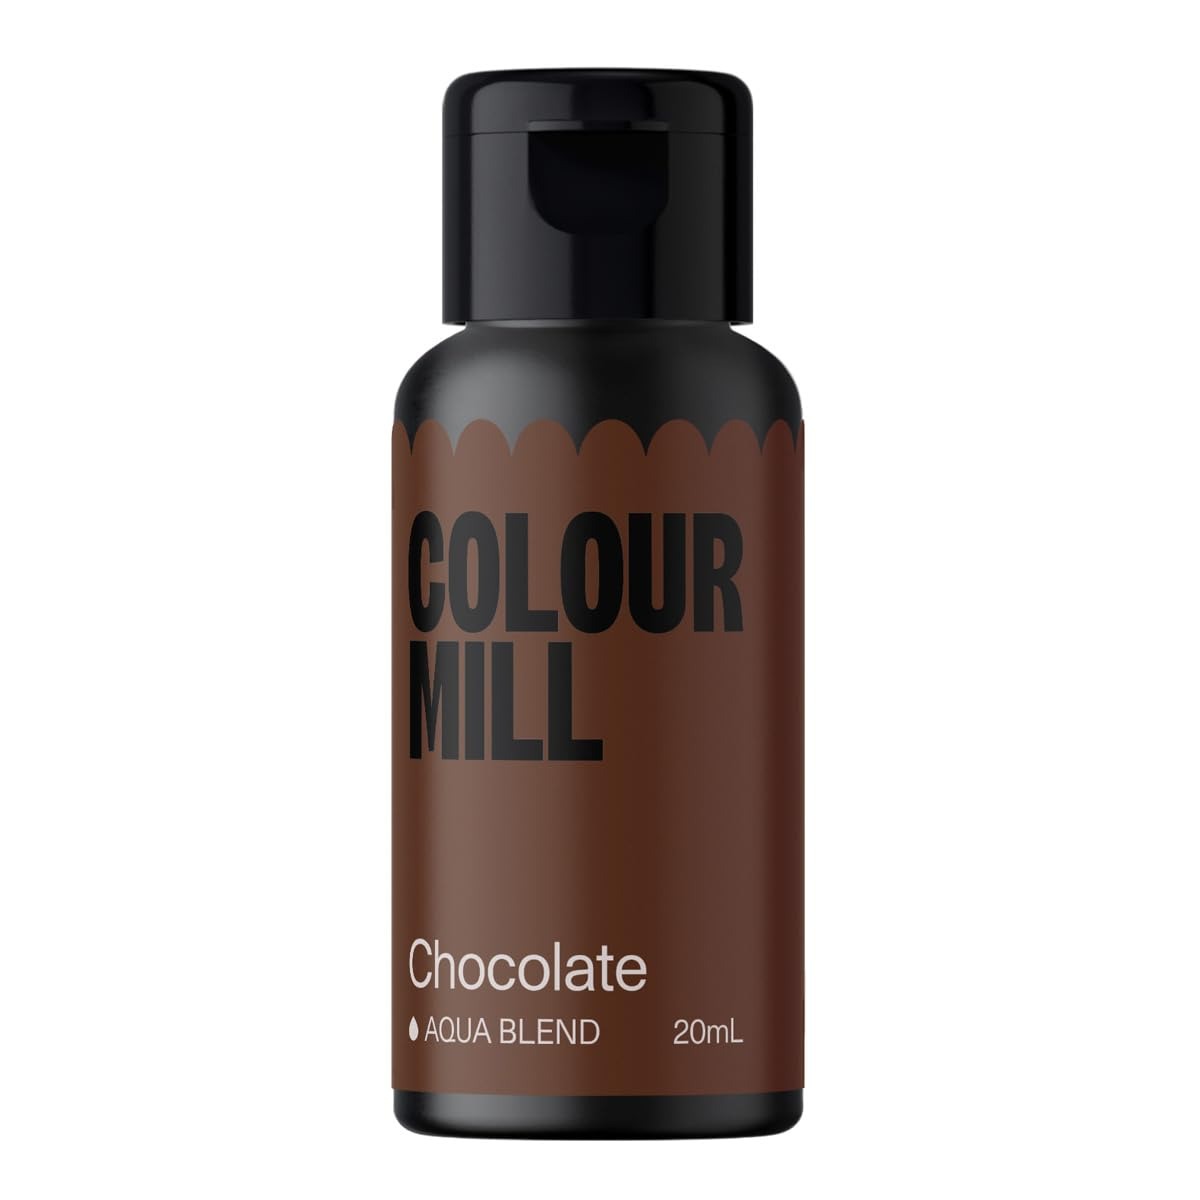
Item Name: Colour Mill Aqua Blend Water-Based Food Coloring, 20 Milliliters Chocolate
Bullet Point 1: For food products incompatible with oil and fat
Bullet Point 2: Works with royal icing, macarons, jellies, fondant, meringue and beverages
Bullet Point 3: Vegan friendly
Bullet Point 4: Halal suitable
Bullet Point 5: Kosher certified
Bullet Point 6: No added sugar
Bullet Point 7: Free of common allergens
Product Description: <b>Colour Mill Chocolate Aqua Blend</b><br><br>Rich, velvety and downright dreamy. Not only does this must-have pigment look amazing, it can be used to take your bakes to the next level with a boost of chocolatey goodness.<br><br>With oil, royal can spoil & macs can crack, so Colour Mill’s unique Aqua Blend pigments are your best friend for turning oil-and-fat-incompatible products into bold & brilliant bakes.<br><br>Using more drops will increase the intensity of color. Using less will create softer hues. Build the color slowly as you mix your batter to achieve your desired hue.<br><br>Before getting started, use the bottle lid to pop a hole in the seal and give the bottle a good shake. Colour Mill’s pigments pack a punch so take it slow when coloring, starting with just a few drops and mixing as you go. Tip: If you have time and for the best results, let your mixture sit overnight.<li>Vegan friendly<li>Halal suitable<li>Certified kosher by Australia Kosher (symbol on bottle label)<li>Products, facility & packing lines all free of the 14 common allergens celery, cereals containing gluten, crustaceans, eggs, fish, lupin, milk, mollusks, mustard, nuts, peanuts, sesame seeds, sulphur dioxide and soya<br><br> Aqua Blend pigments cannot be used with oil- and fat-dispersible ingredients.<br><br>Store in a cool dry place away from sunlight.
Value: 0.68
Unit: Fl Oz

Price: 9.94